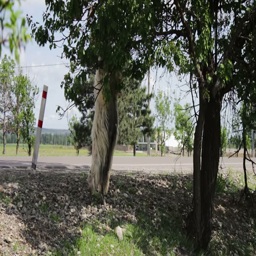
a large thoroughbred goat with huge horns chewing foliage from a tree and getting feet , not far